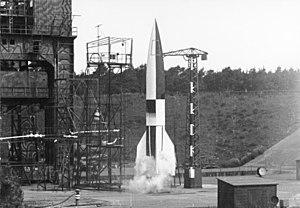
Le V2 ou Aggregat 4 ou A4 est un missile balistique développé par l'Allemagne nazie durant la Seconde Guerre mondiale et lancé à plusieurs milliers d'exemplaires en 1944 et 1945 contre les populations civiles, principalement au Royaume-Uni et en Belgique.
Un missile balistique est un engin qui lance une ou plusieurs armes en leur donnant une trajectoire essentiellement balistique, c'est-à-dire influencée uniquement par la gravité et la vitesse acquise par une force d'accélération initiale. La phase balistique est précédée par une phase de propulsion sous l’effet d’un moteur-fusée, le missile proprement dit, donnant à l'arme la vitesse nécessaire pour atteindre la cible après une trajectoire essentiellement spatiale.